Describe the emotion expressed in this image:  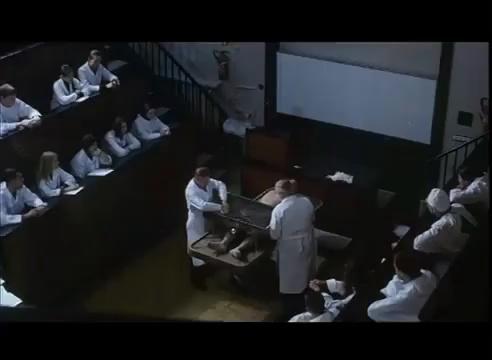
This person displays Suffering, valence and arousal with low intensity.